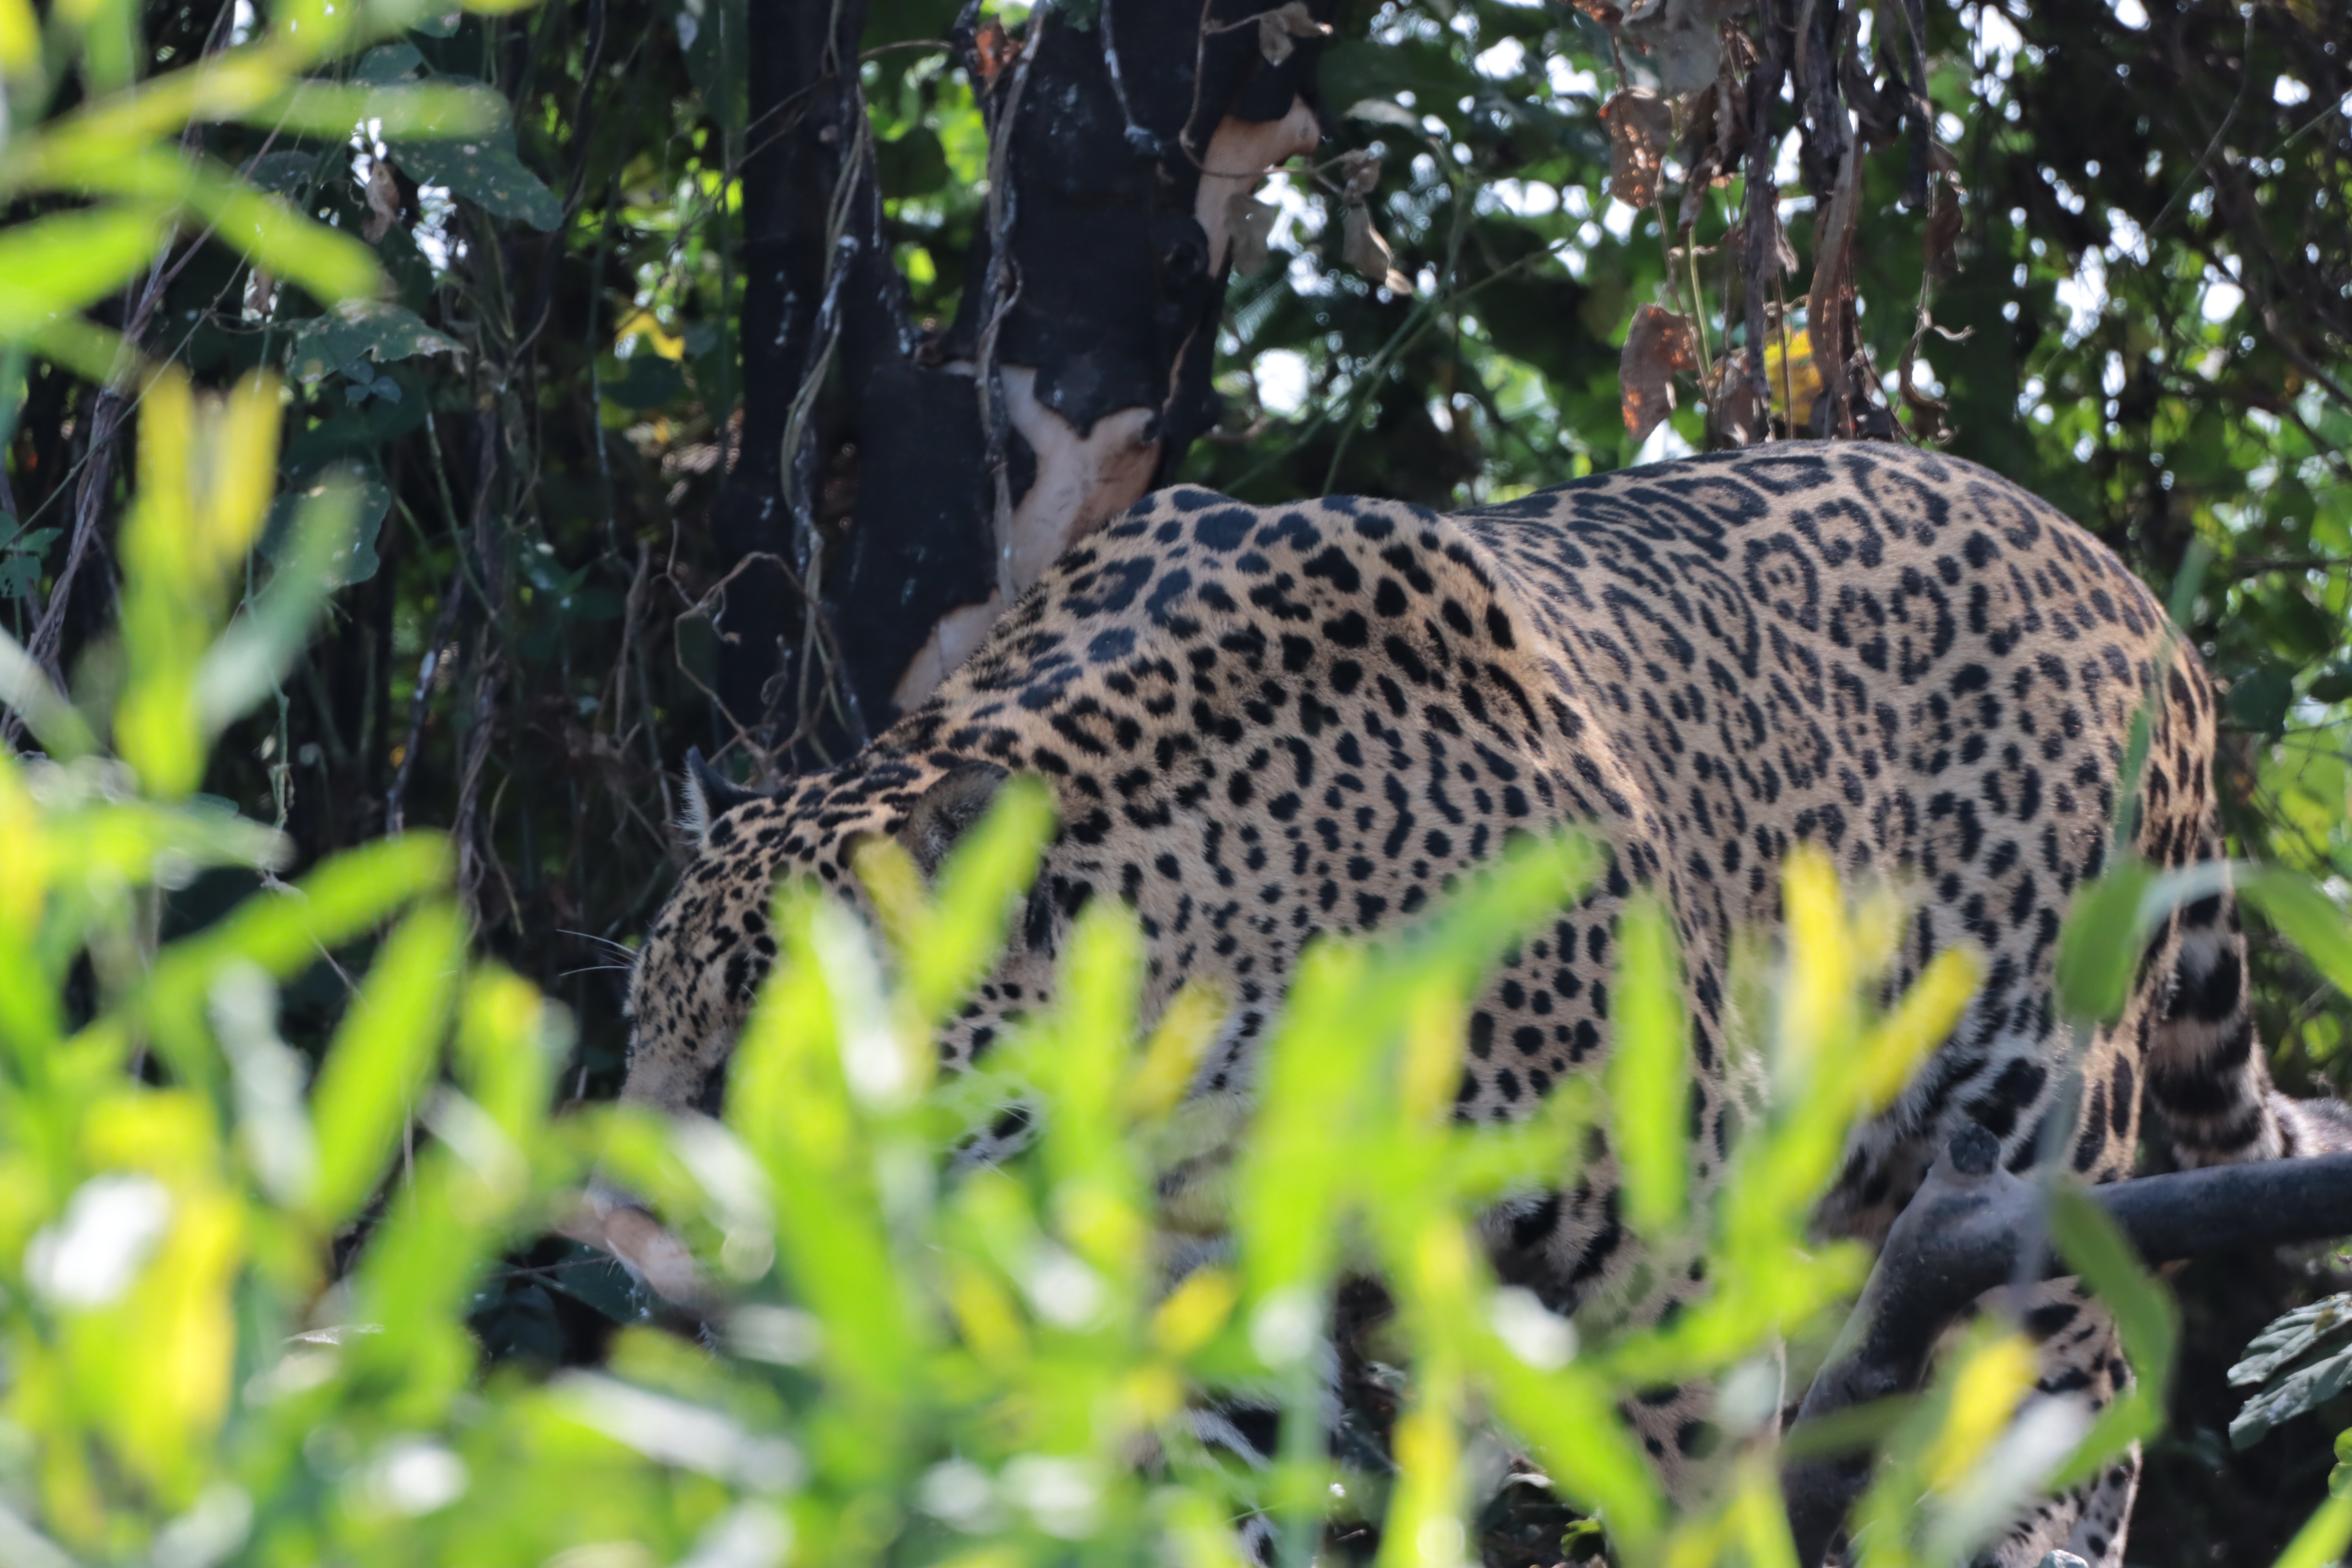
Jaguar: Saseka